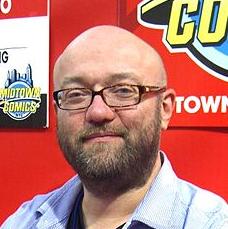
Age: 44